Appomattox campaign

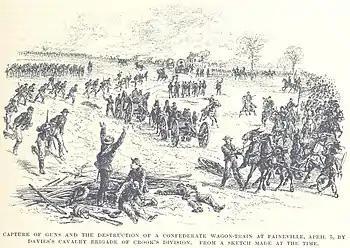
Davies captures the wagon train

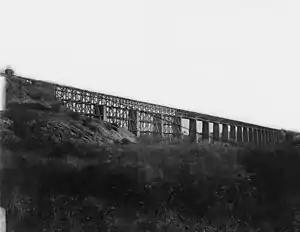
High BridgePicture by Timothy H. O'Sullivan, 1865

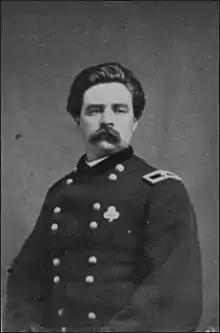
Brigadier General Thomas Alfred Smyth

Confederate forces headed for a rendezvous point at Amelia Court House with Union forces pursuing, mostly on parallel routes. On April 3, 1865, advance units under Colonel (Brevet Brigadier General) William Wells of the Union cavalry division commanded by Brigadier General (Brevet Major General) George Armstrong Custer fought with rear guard Confederate cavalry commanded by Brigadier General William Paul Roberts and Brigadier General Rufus Barringer at Willicomack Creek and Namozine Church. Unlike most of the Confederate forces that started their movements to the west north of the Appomattox River, these units were moving on roads south of that river.